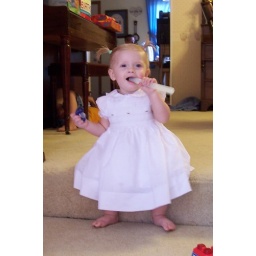
Birthday girl in her pretty birthday dress